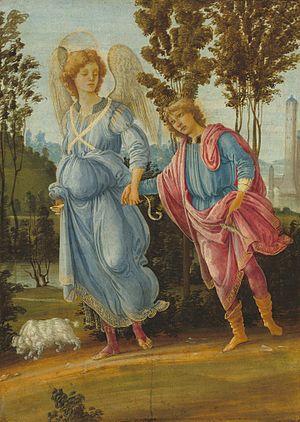
Tobie et l’Ange est le nom de plusieurs peintures :